Folsom Street Fair

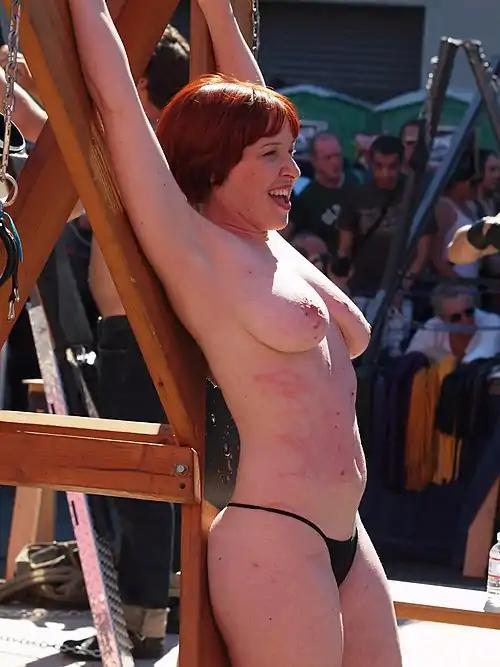
Photo shows a submissive woman bound to Saint Andrew's Cross whipped at Folsom Street Fair 2010. The red marks on her body are from the whipping.

The first proto-leather bar in San Francisco was the Sailor Boy Tavern, which opened in 1938 near the Embarcadero YMCA and catered to U.S. Navy Sailors looking for same-sex sexual encounters.